Gil Hae-yeon

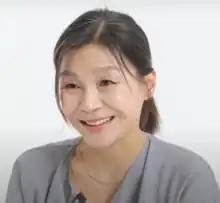
Gil Hae-yeon in March 2022

Gil Hae-yeon (born April 11, 1964) is a South Korean actress. She is best known to North American audiences for her performance in the film "In Her Place", for which she garnered a Canadian Screen Award nomination for Best Supporting Actress at the 3rd Canadian Screen Awards in 2015 and won the Wildflower Film Award for Best Supporting Actress at the 3rd Wildflower Film Awards in 2016.